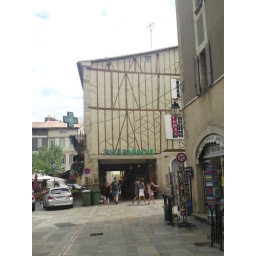
wall detailling of a building in Limoux